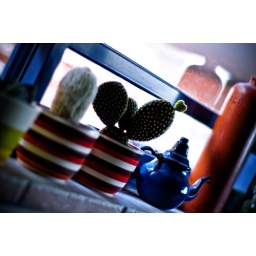
My famous cactus with a heart in my kitchen window. Don't mind the dirty windows.... LOL!